New Zealand DM class electric multiple unit

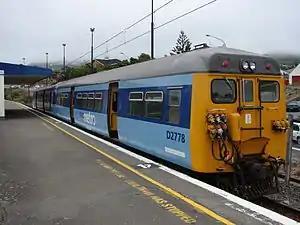
D2778 awaiting departure from Johnsonville, the terminus of the Johnsonville Line, 17 December 2007.

The New Zealand DM/D class electric multiple unit (also known as English Electrics) were a type of electric multiple units used on the suburban rail network of Wellington, New Zealand. Formed of DM power cars and D trailer cars, the first units were ordered from English Electric in 1936 and introduced on 2 July 1938 operating the electrified Johnsonville Line service. Additional units were ordered in 1942 for the line, and in 1946 as the other Wellington suburban lines were to be electrified.